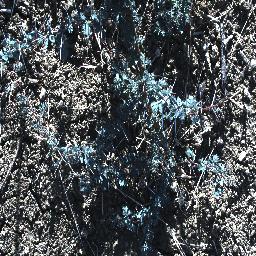
Label: prickly_acacia